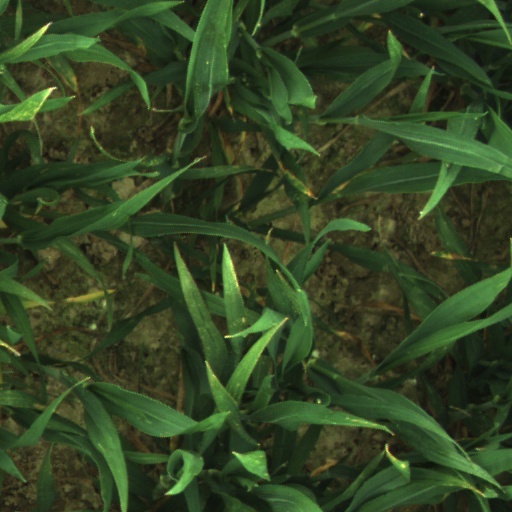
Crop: wheat